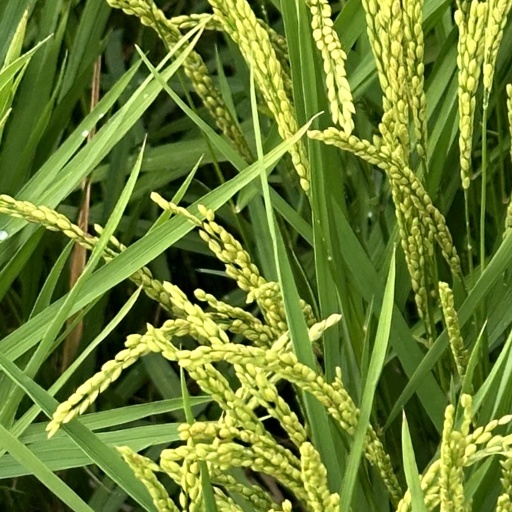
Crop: rice